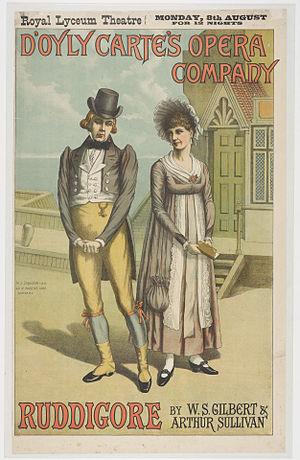
Ruddigore; or, The Witch's Curse est un opéra-comique britannique, musique d'Arthur Sullivan et livret de William S. Gilbert. C'est le 10ᵉ des 14 opéras du tandem Gilbert et Sullivan.